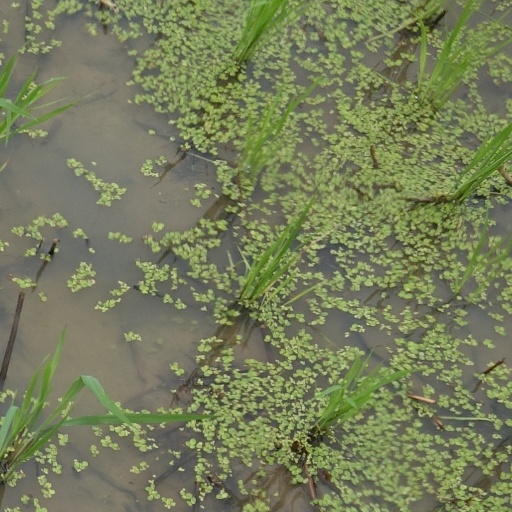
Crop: rice